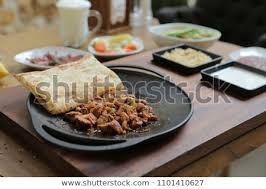
Yemek: et_sote